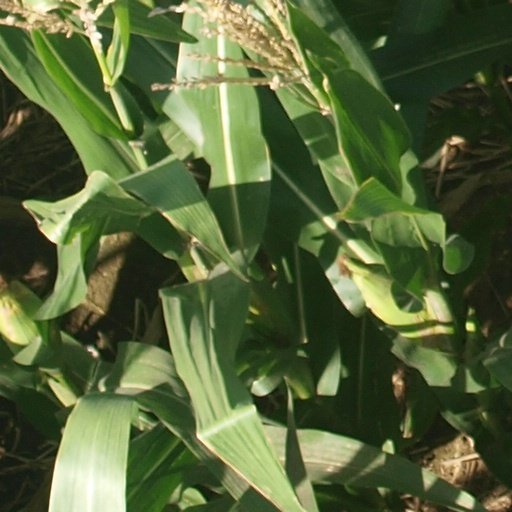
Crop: maize; corn